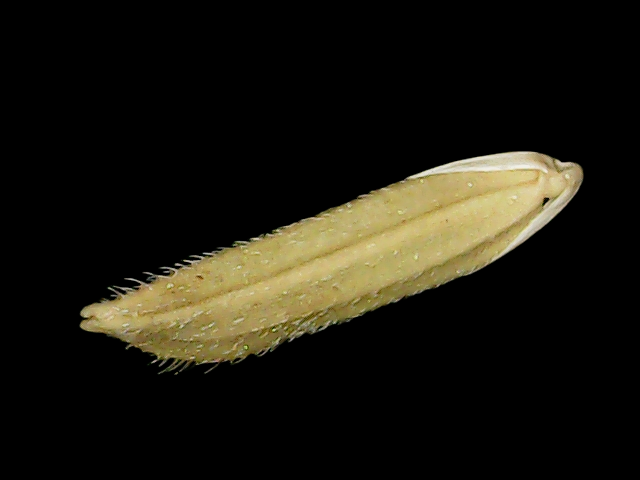
Rice variety: Binadhan20